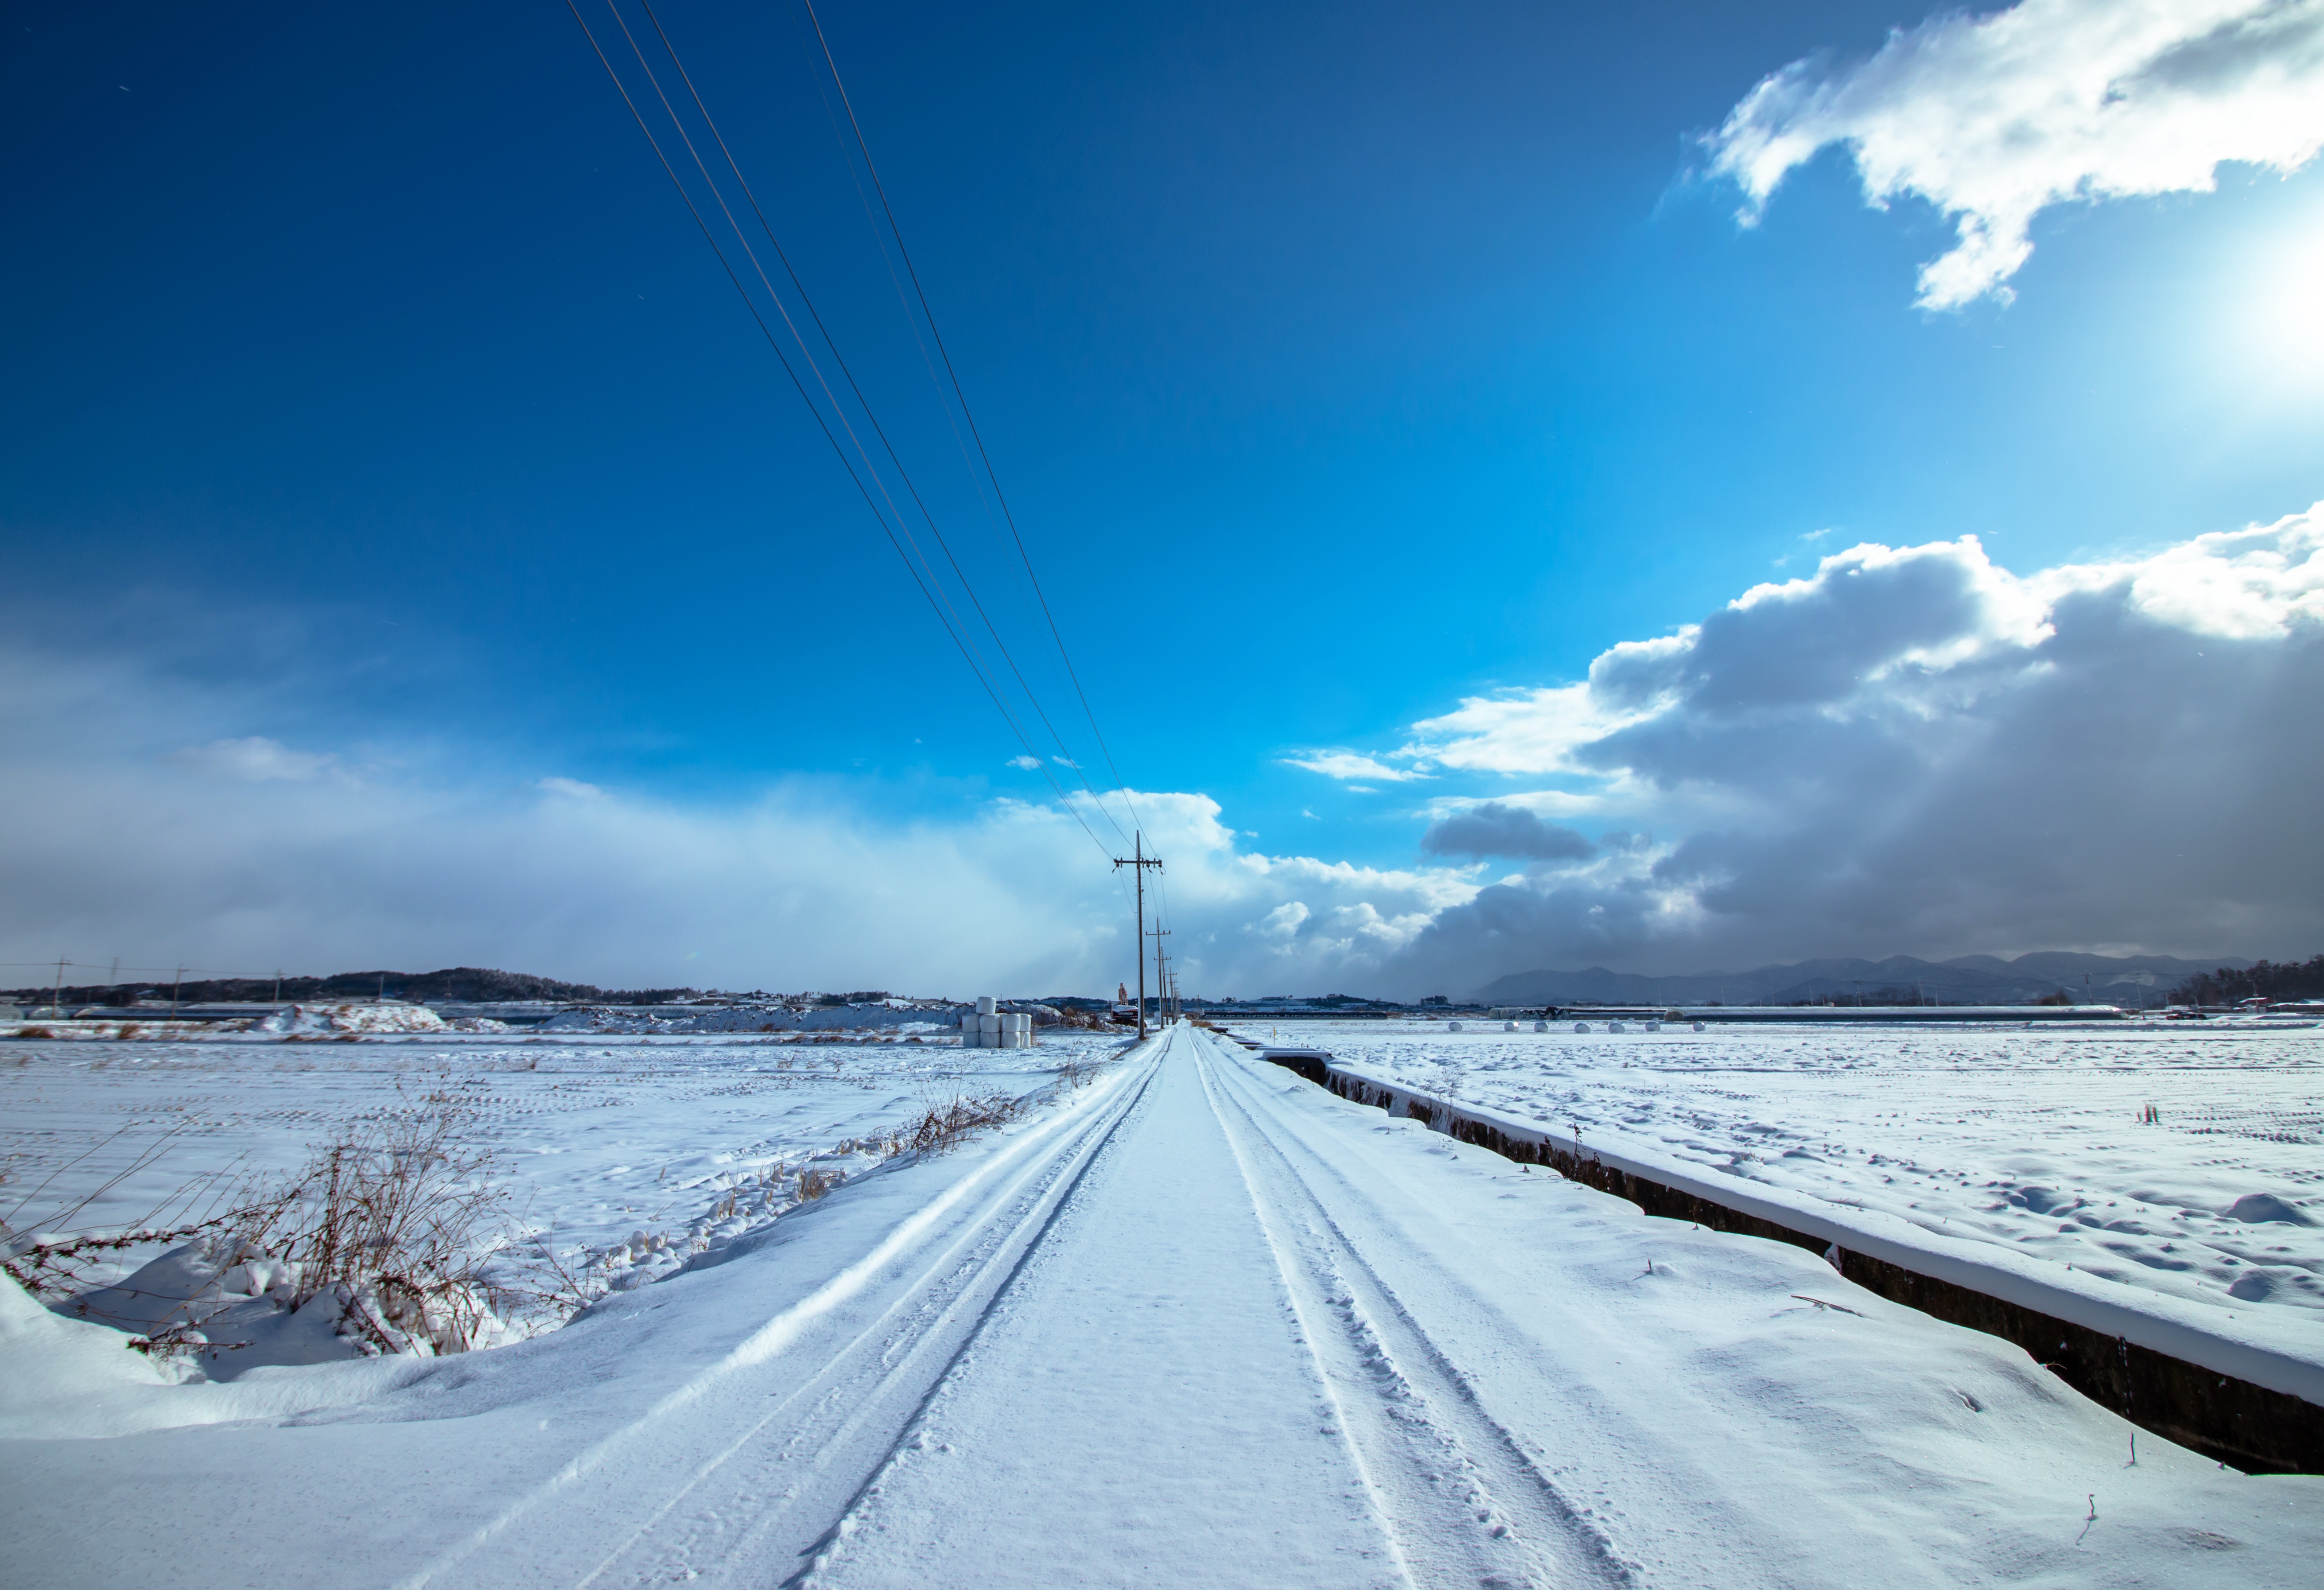
sea, horizon, mountain, snow, winter, cloud, sky, sunlight, wave, mountain range, ice, weather, arctic, season, piste, freezing, atmosphere of earth, geological phenomenon